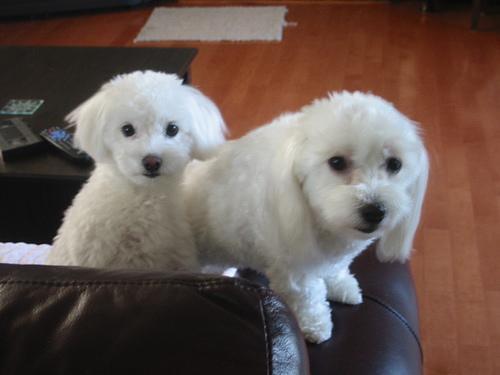
Maltese_dog